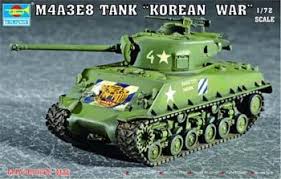
Label: T-80